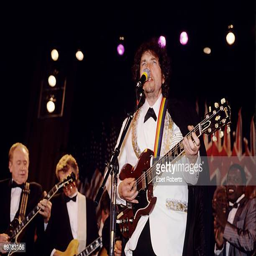
rock and roll artist and blues artist perform on stage on january